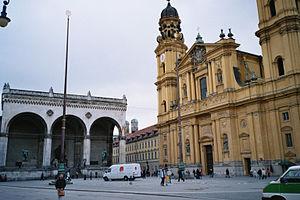
La Feldherrnhalle est une loggia située à Munich sur l'Odeonsplatz.